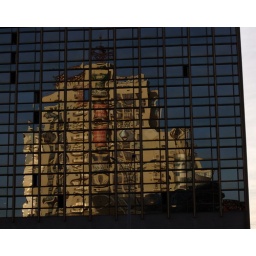
The reflection of the opposing building in the windows of our hotel.